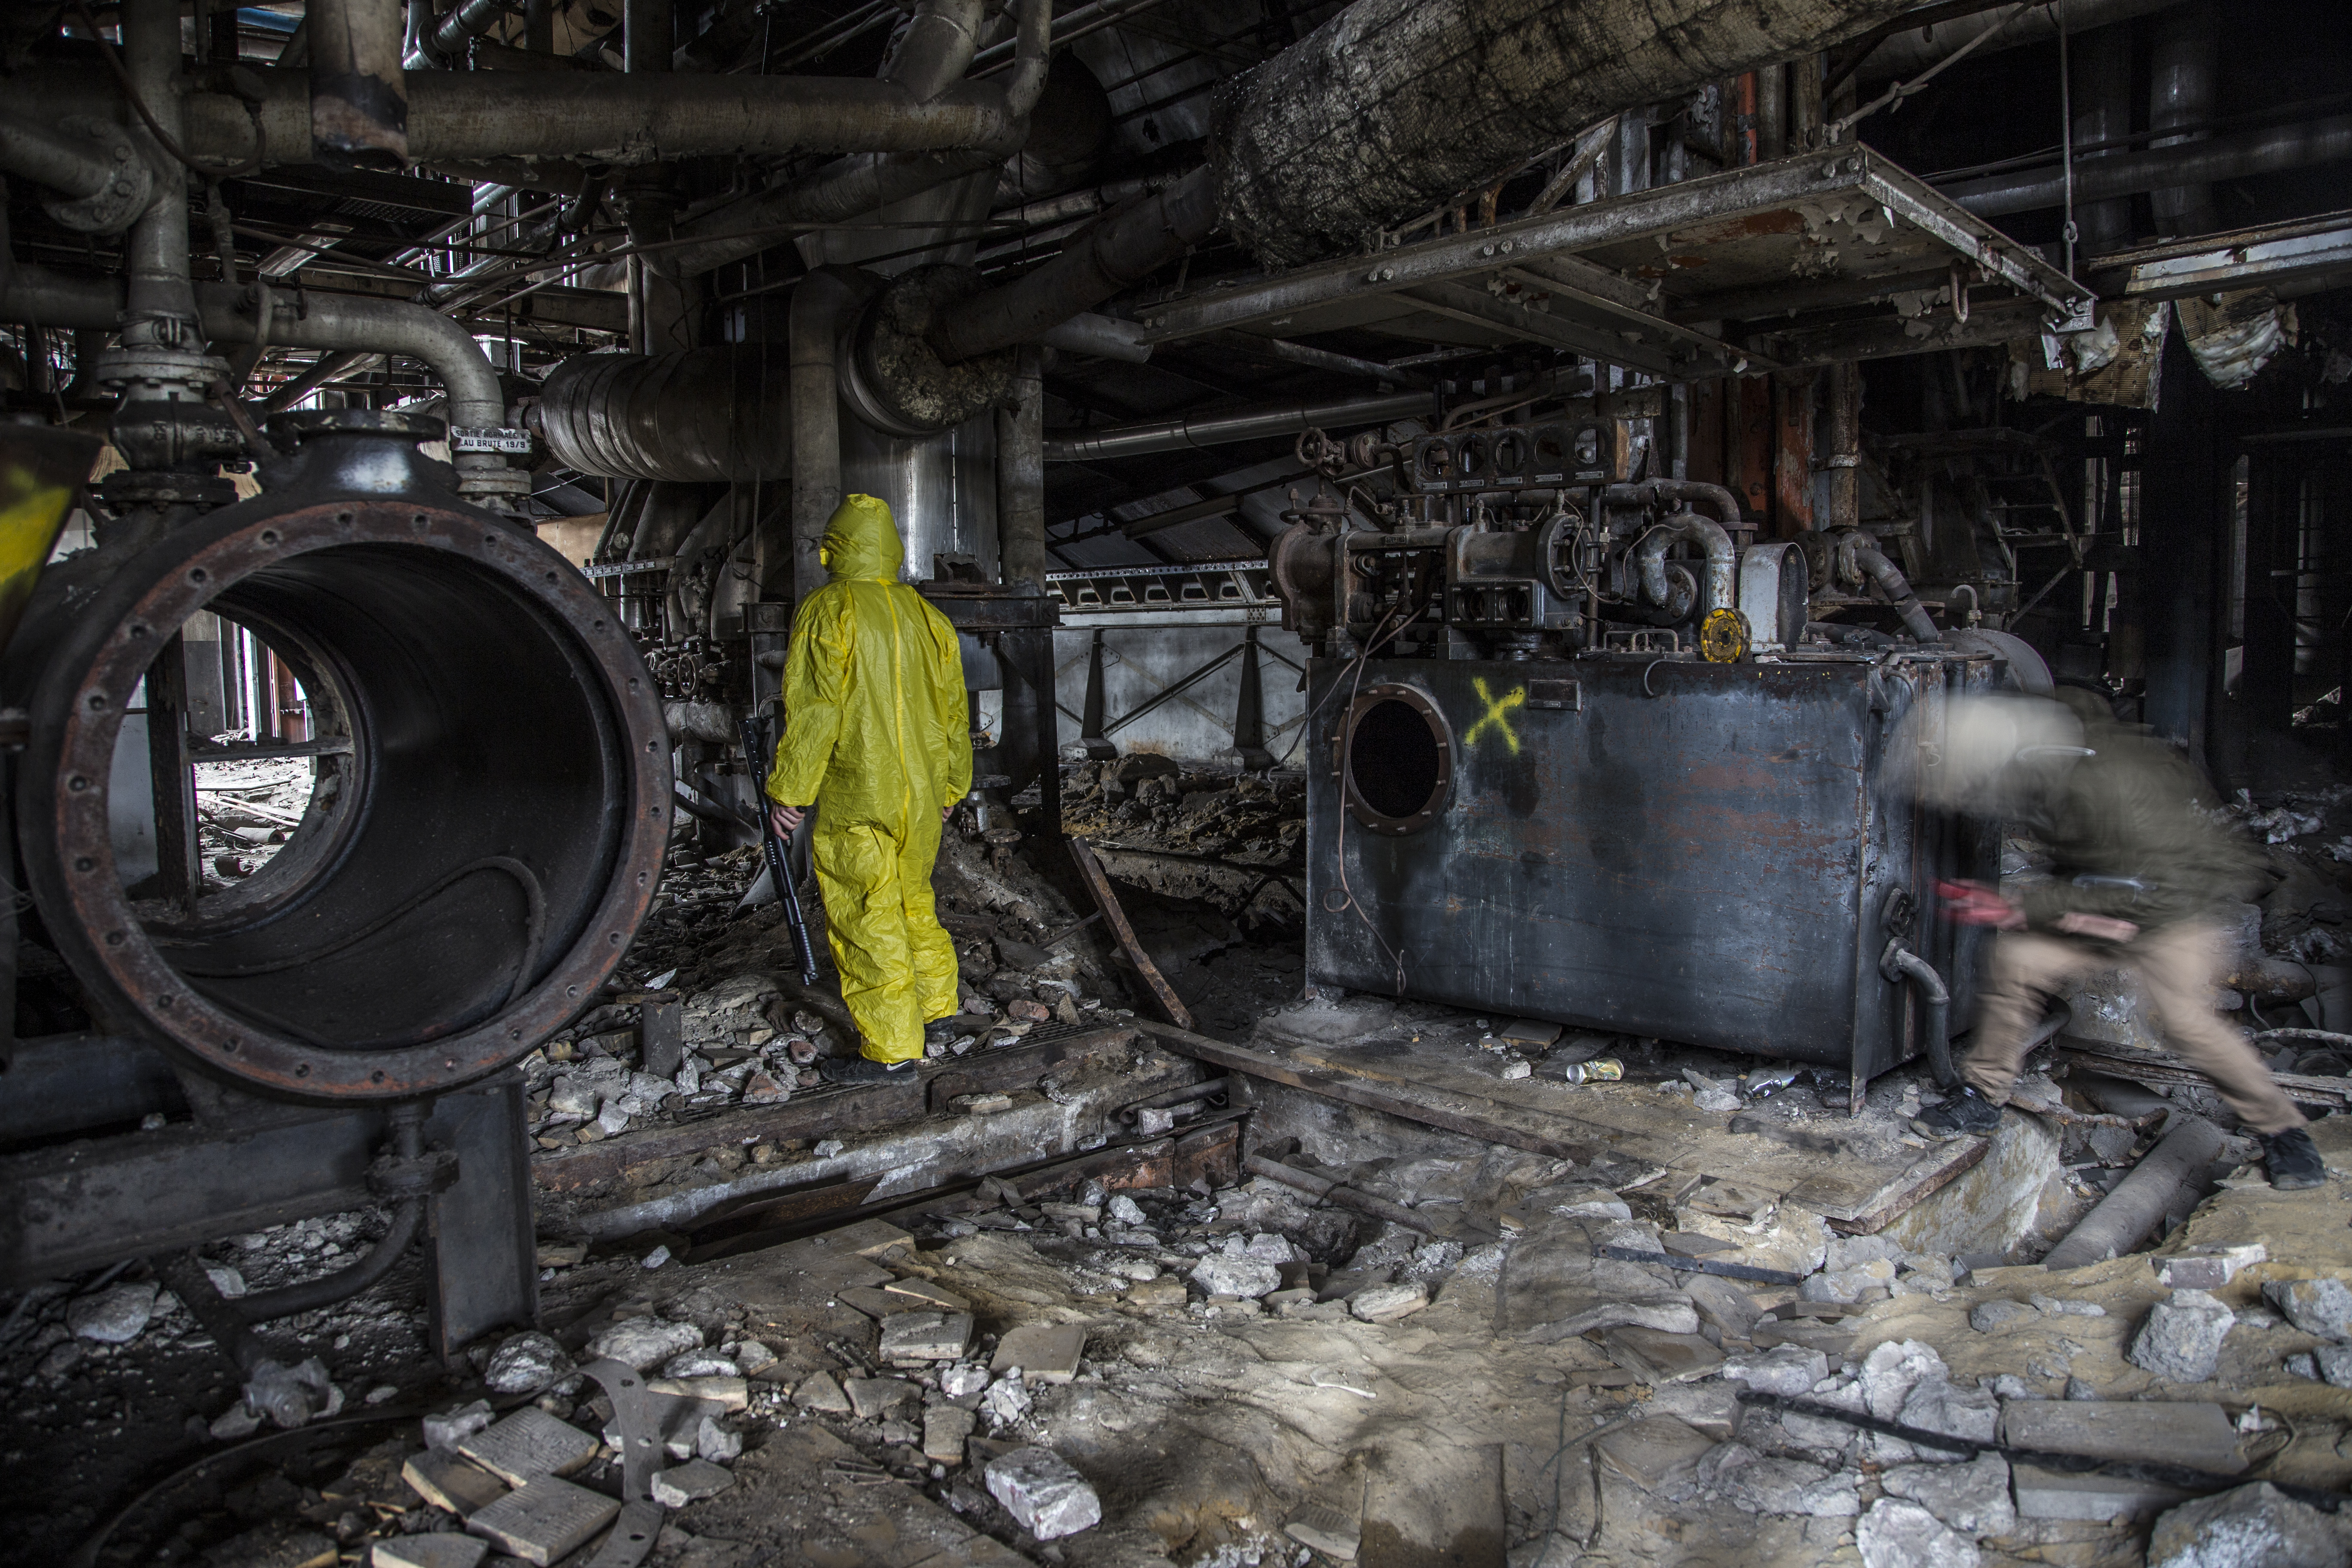
creative, vehicle, canon, industry, weapon, world, creativecommons, exposure, place, double, engine, stadt, commons, lostplace, charleroi, belgien, lp, canon6d, 6d, lostplaces, konzept, atom, fotografie, amazing, nwo, truth, welt, cell, der, screenshot, nuclear, arround, atomkraftwerk, splinter, h sslichste